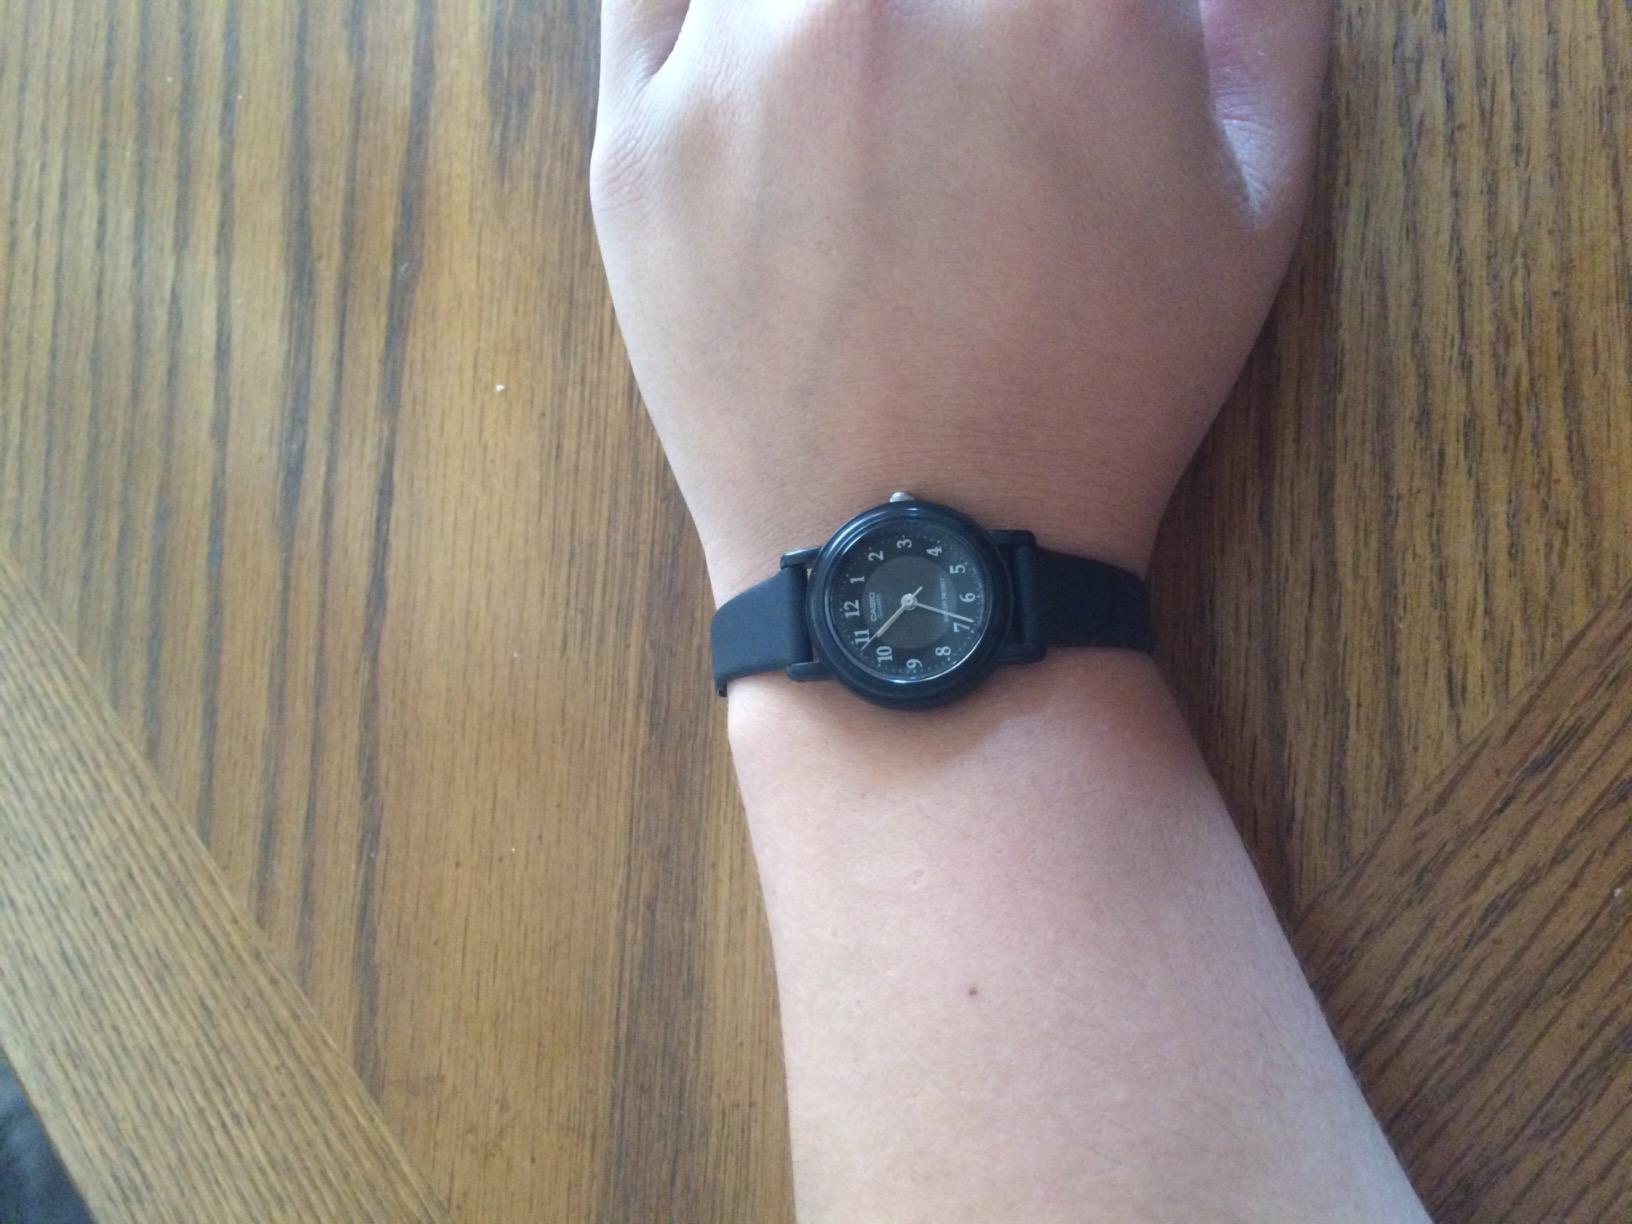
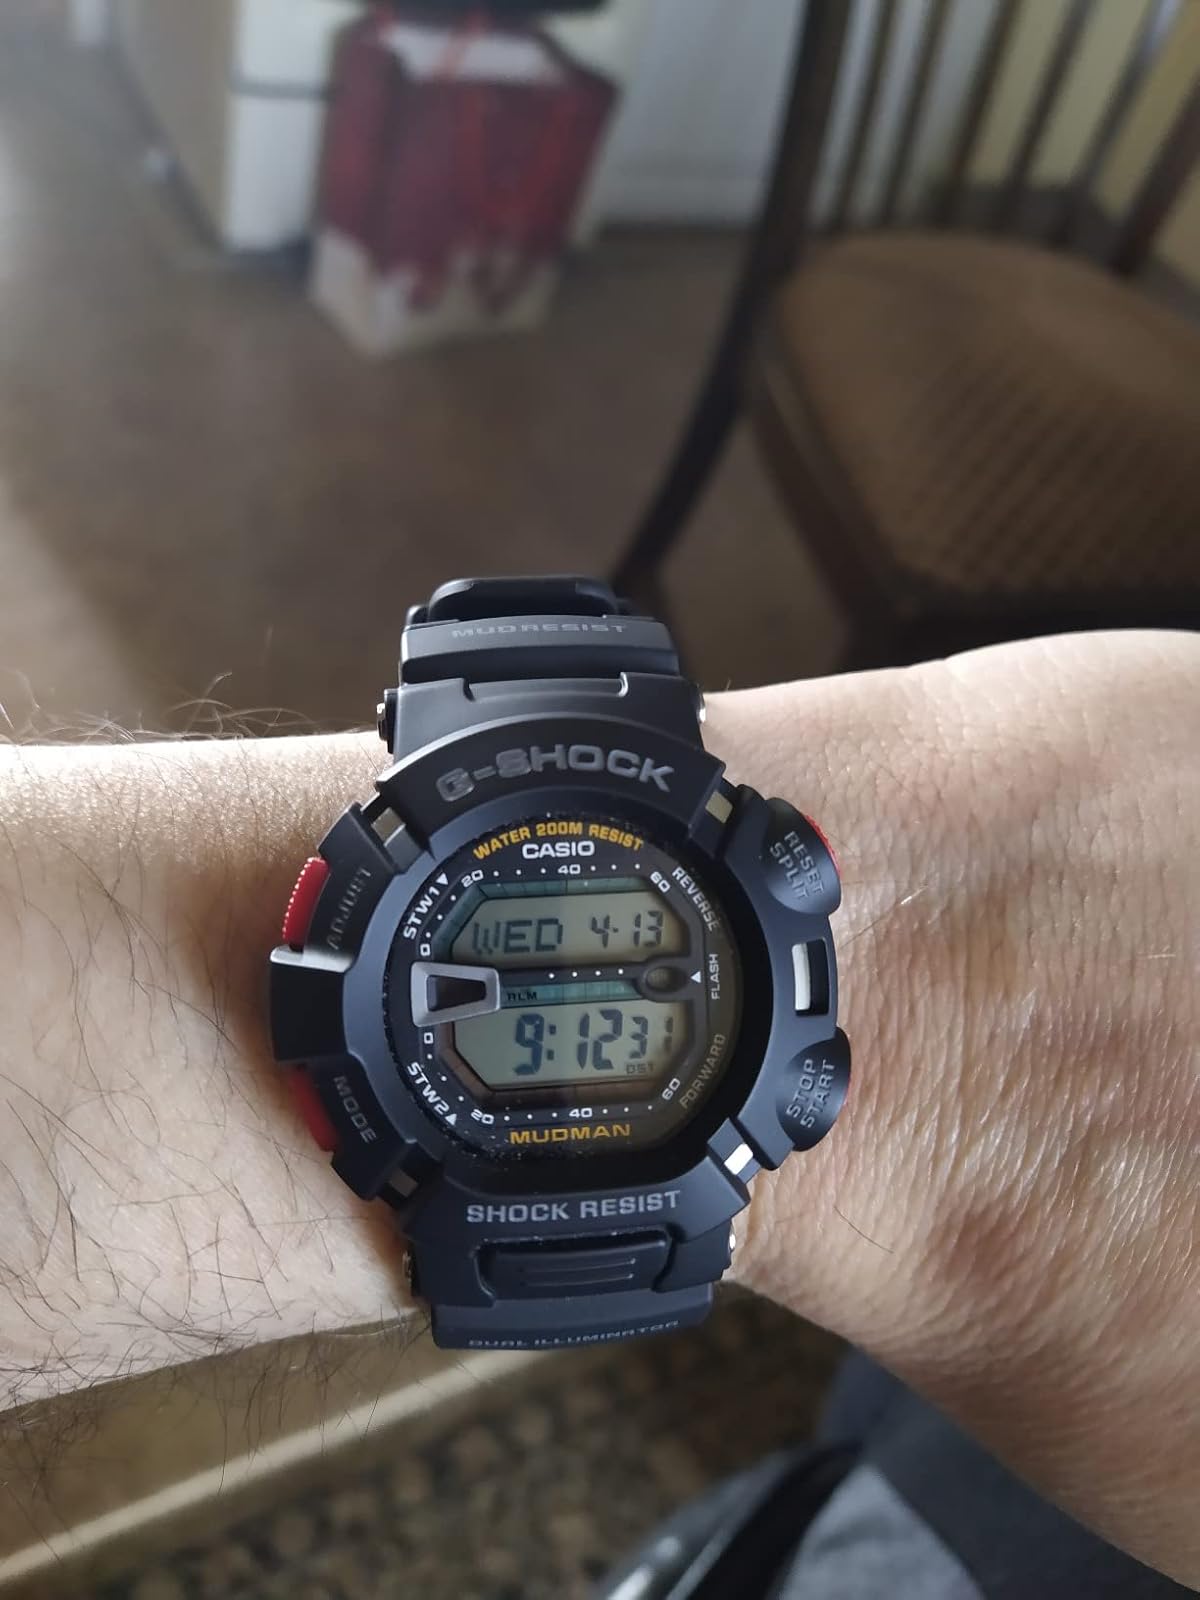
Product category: accessories_watch
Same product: no